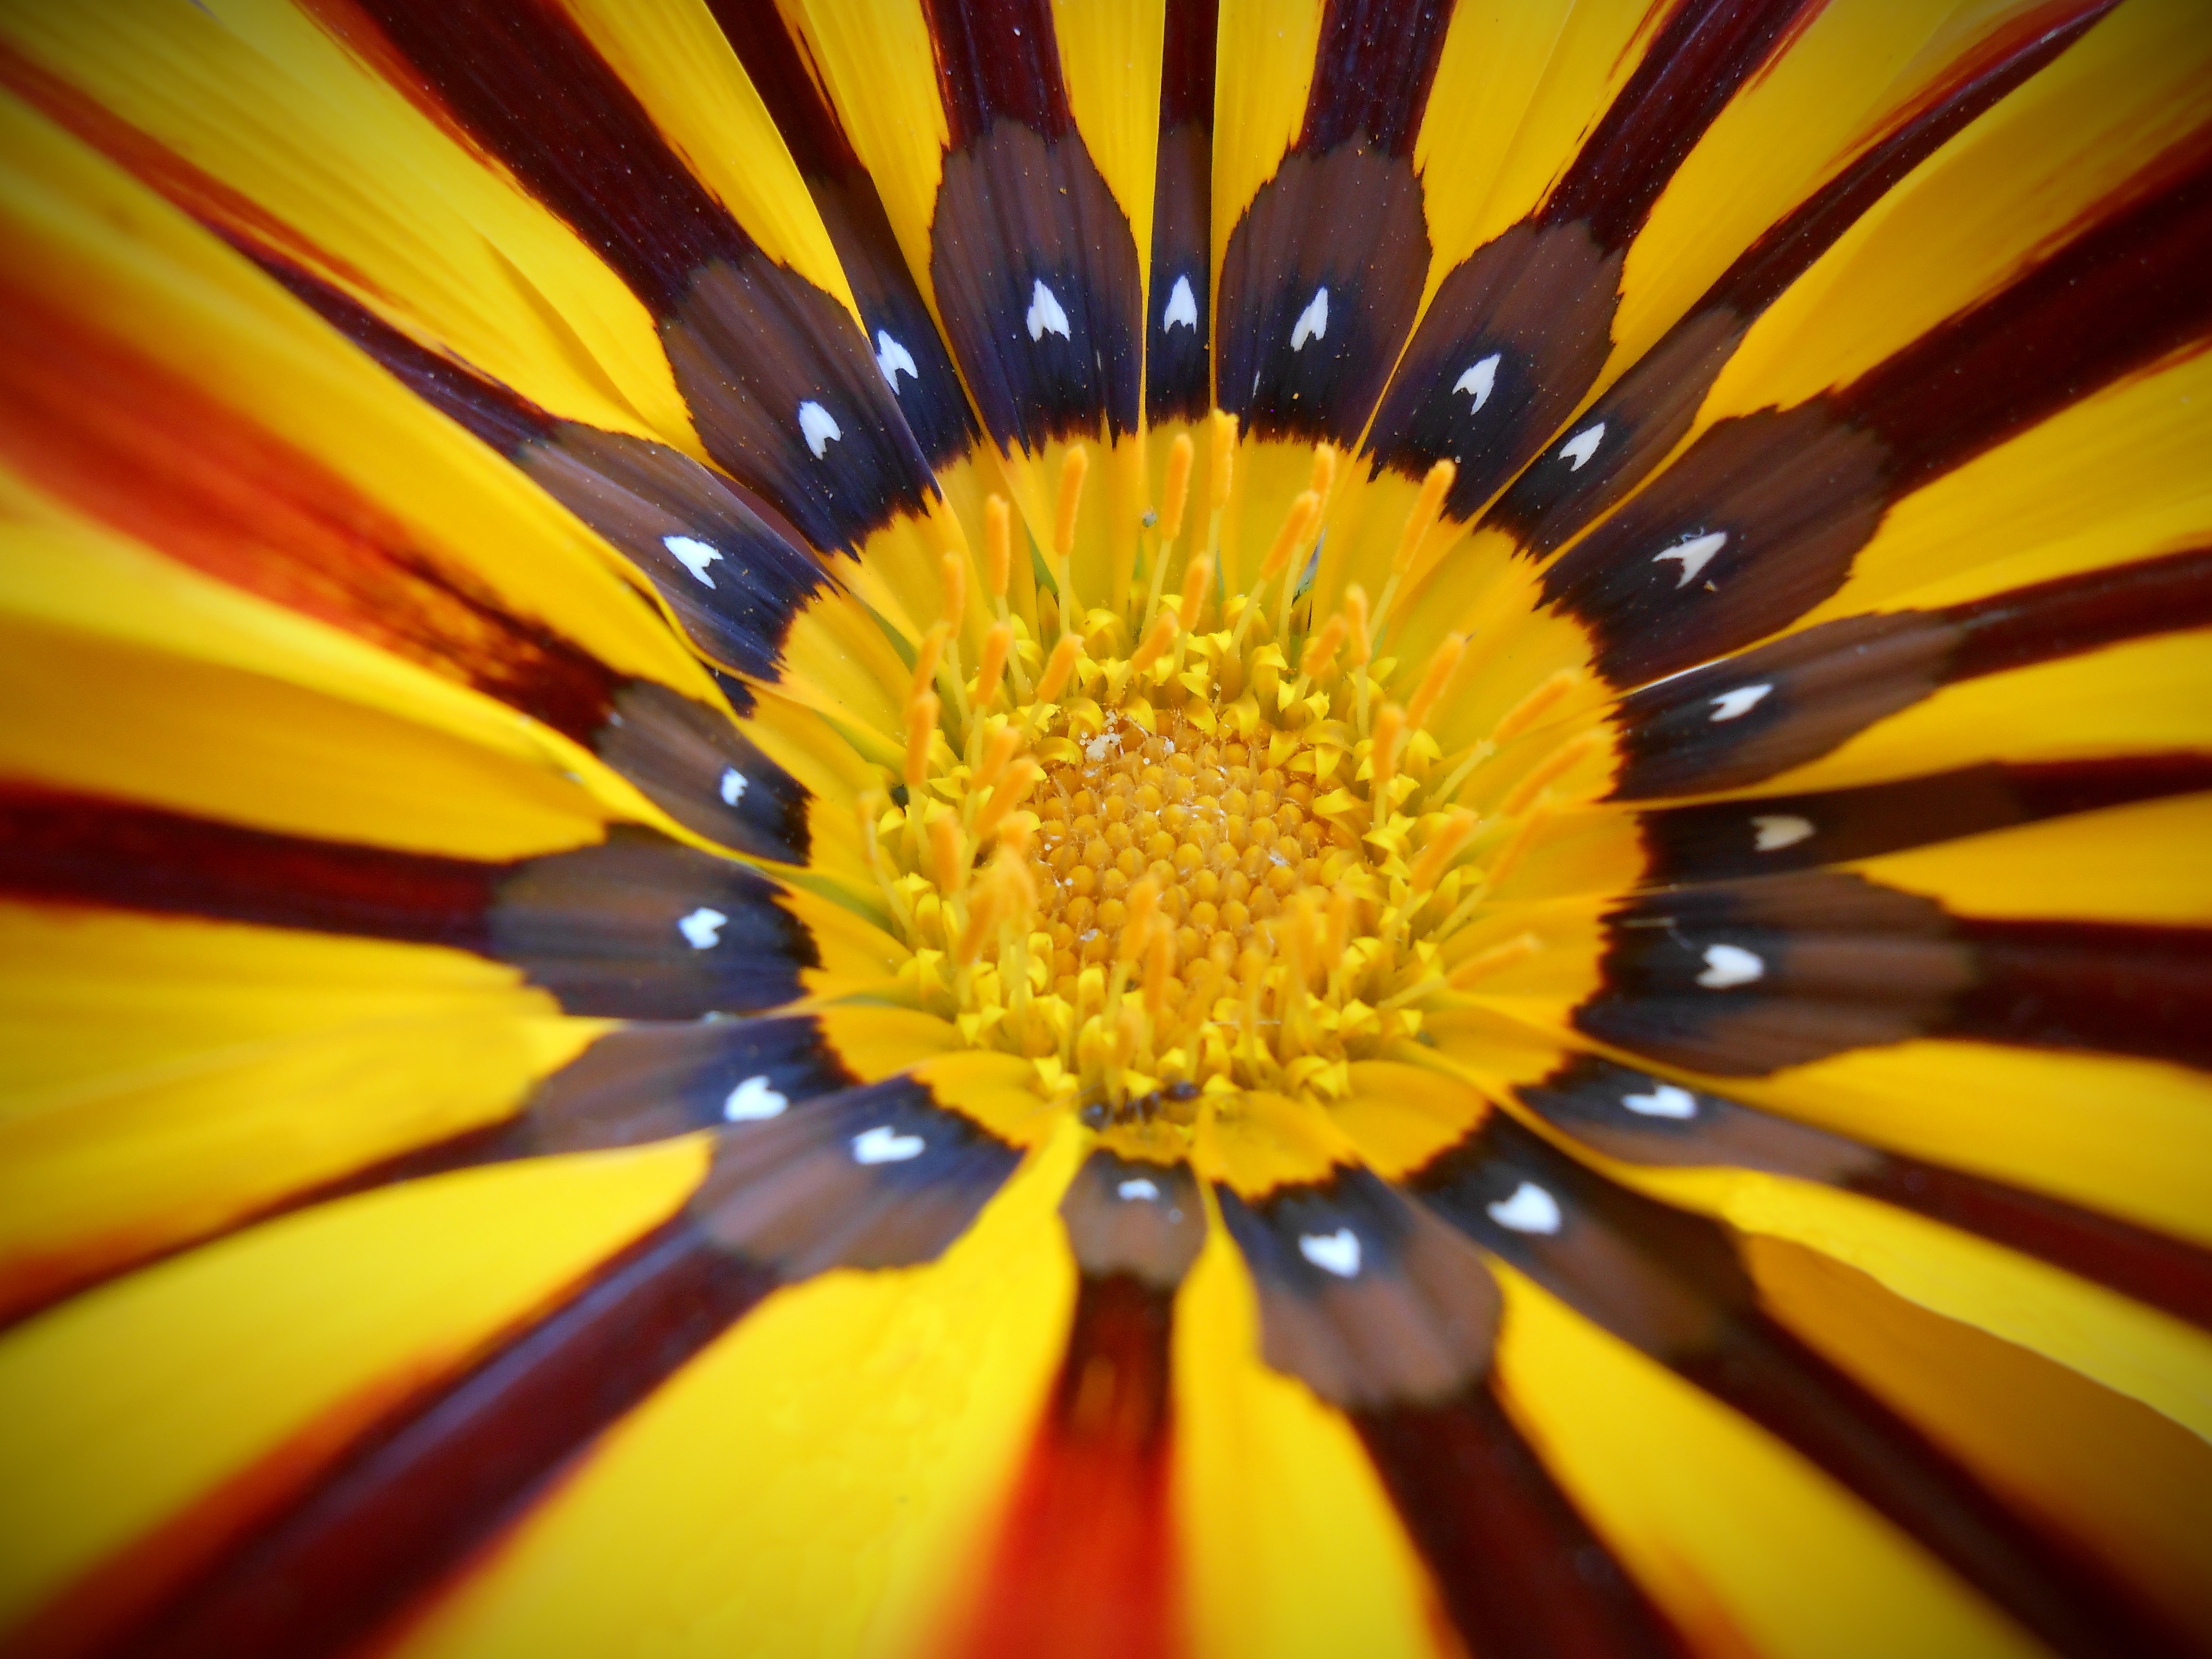
plant, photography, sunlight, flower, petal, yellow, flora, close up, macro photography, flowering plant, daisy family, plant stem, land plant